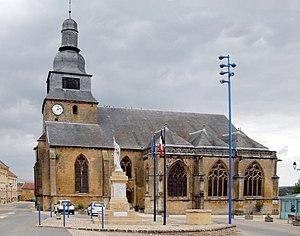
L'église Saint-Nicolas à Marville